1945–1960 in Western fashion

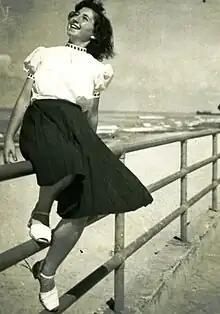
Girl in Jaffa, 1947

Fashion in the years following World War II is characterized by the resurgence of haute couture after the austerity of the war years. Square shoulders and short skirts were replaced by the soft femininity of Christian Dior's "New Look" silhouette, with its sweeping longer skirts, fitted waist, and rounded shoulders, which in turn gave way to an unfitted, structural look in the later 1950s.